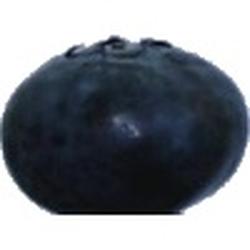
Label: Blueberry